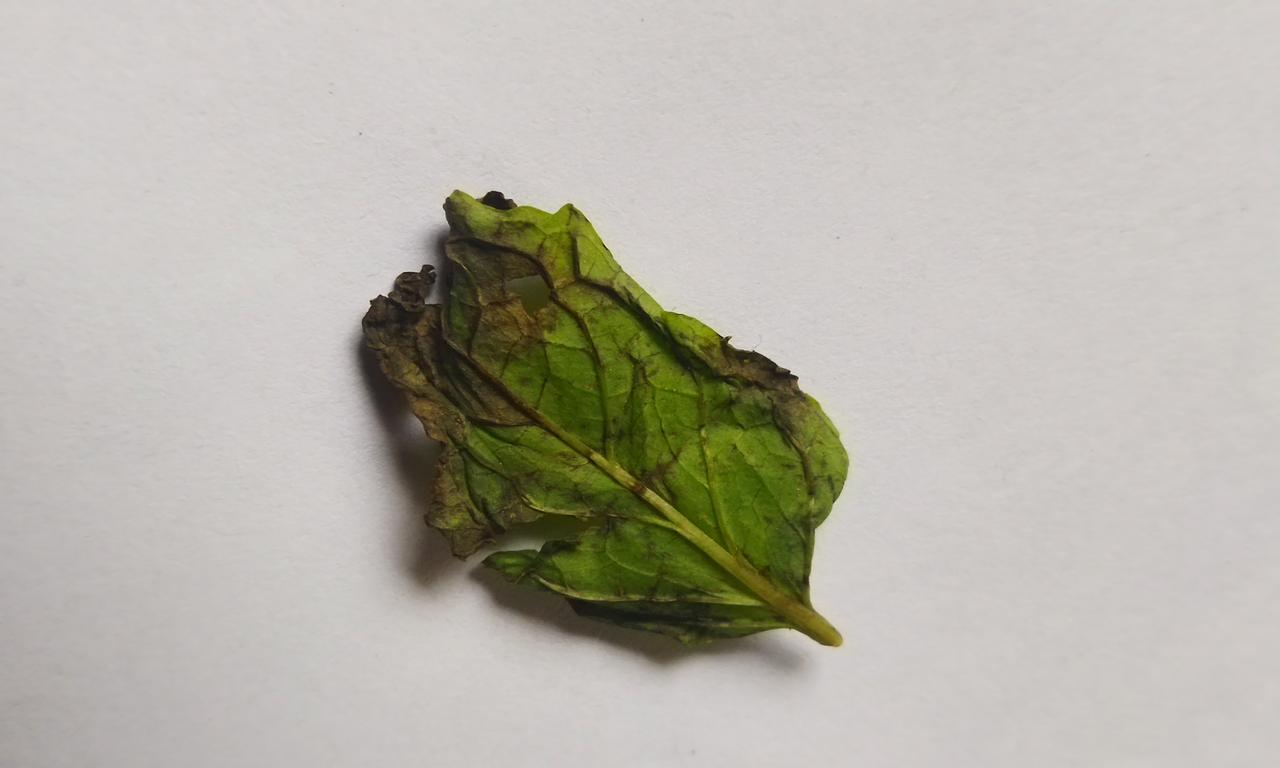
Label: Spoiled